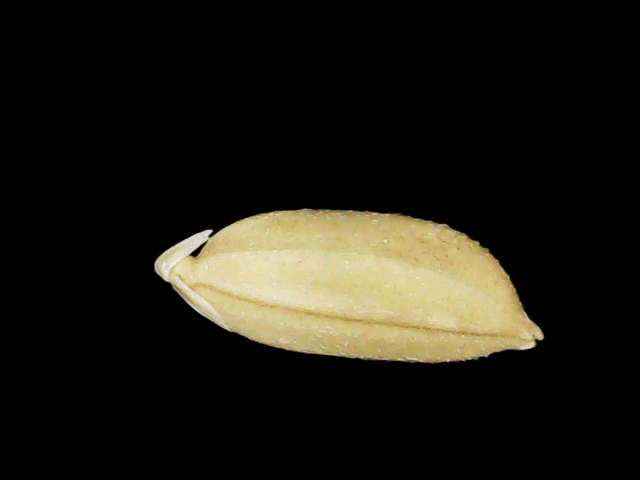
Rice variety: Binadhan10